Étienne Nivard Saint-Dizier

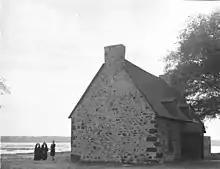
Saint-Dizier house

His former home, which had earlier been owned by the nuns of the Congrégation de Notre-Dame and then later by Étienne Nivard Saint-Dizier, father and son, is now designated as a historic building by the city of Montreal.